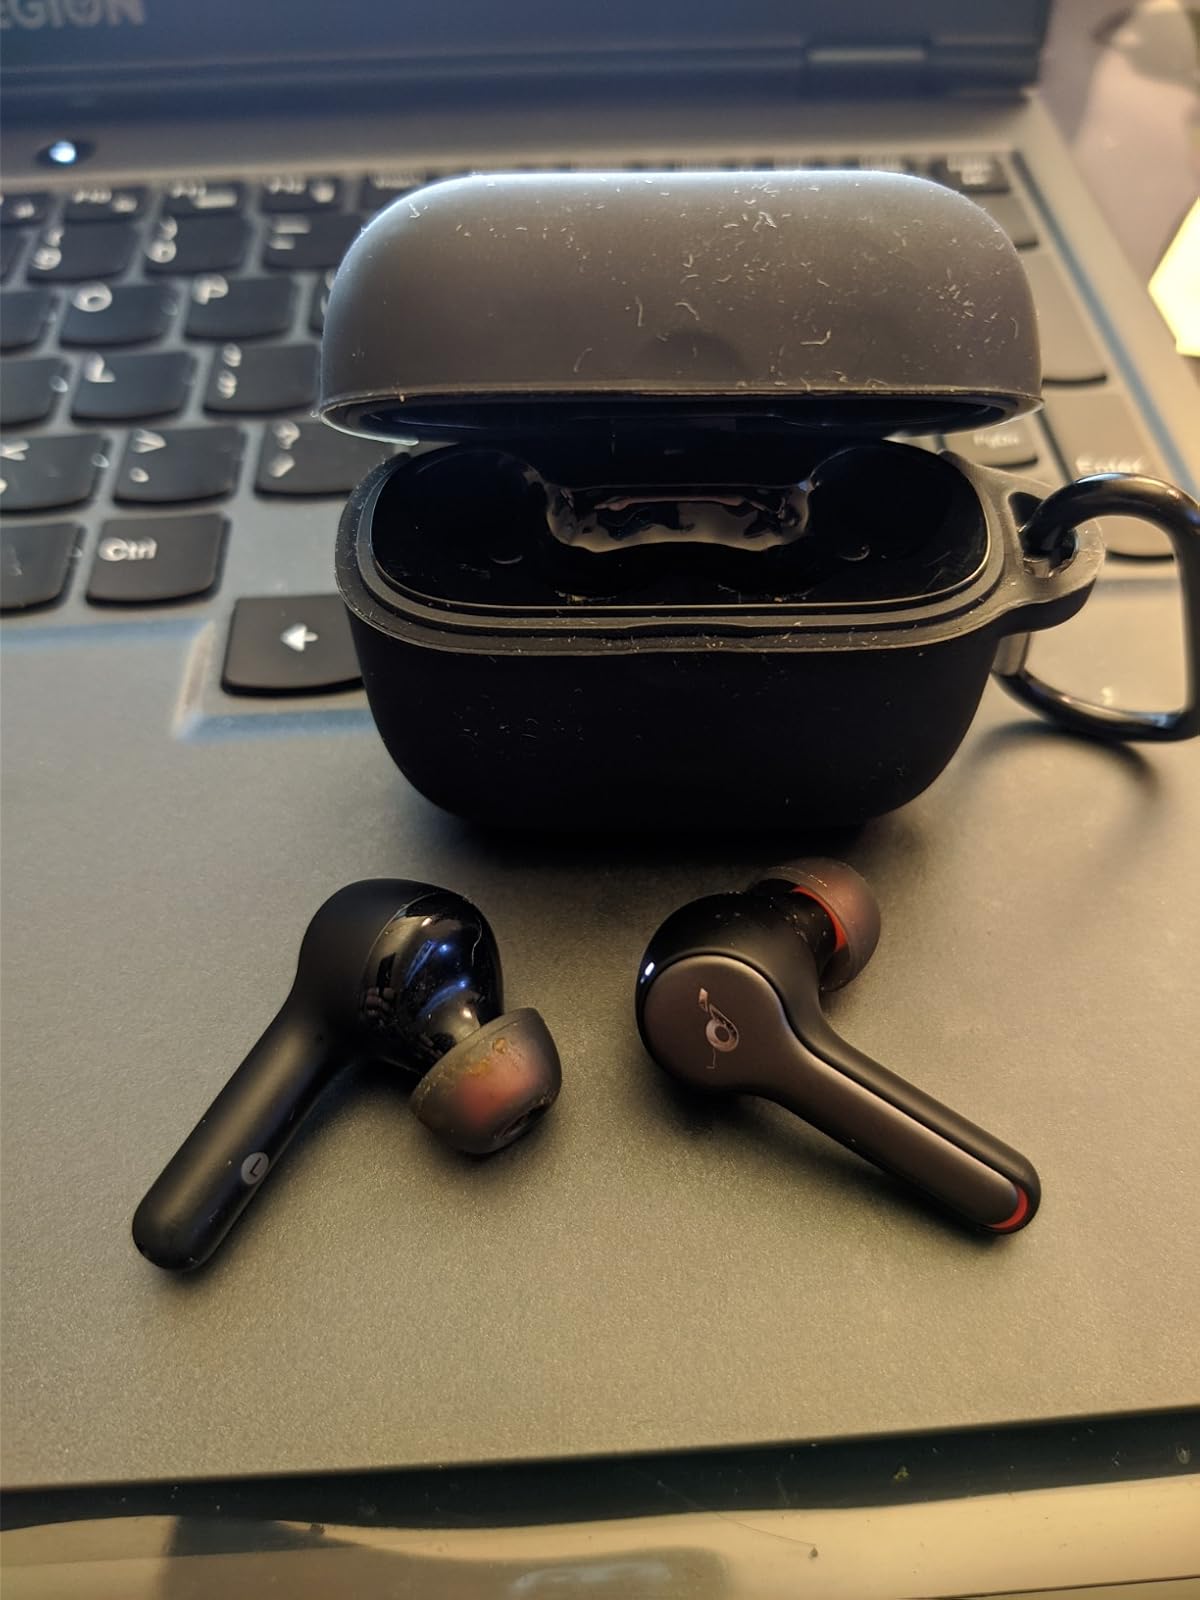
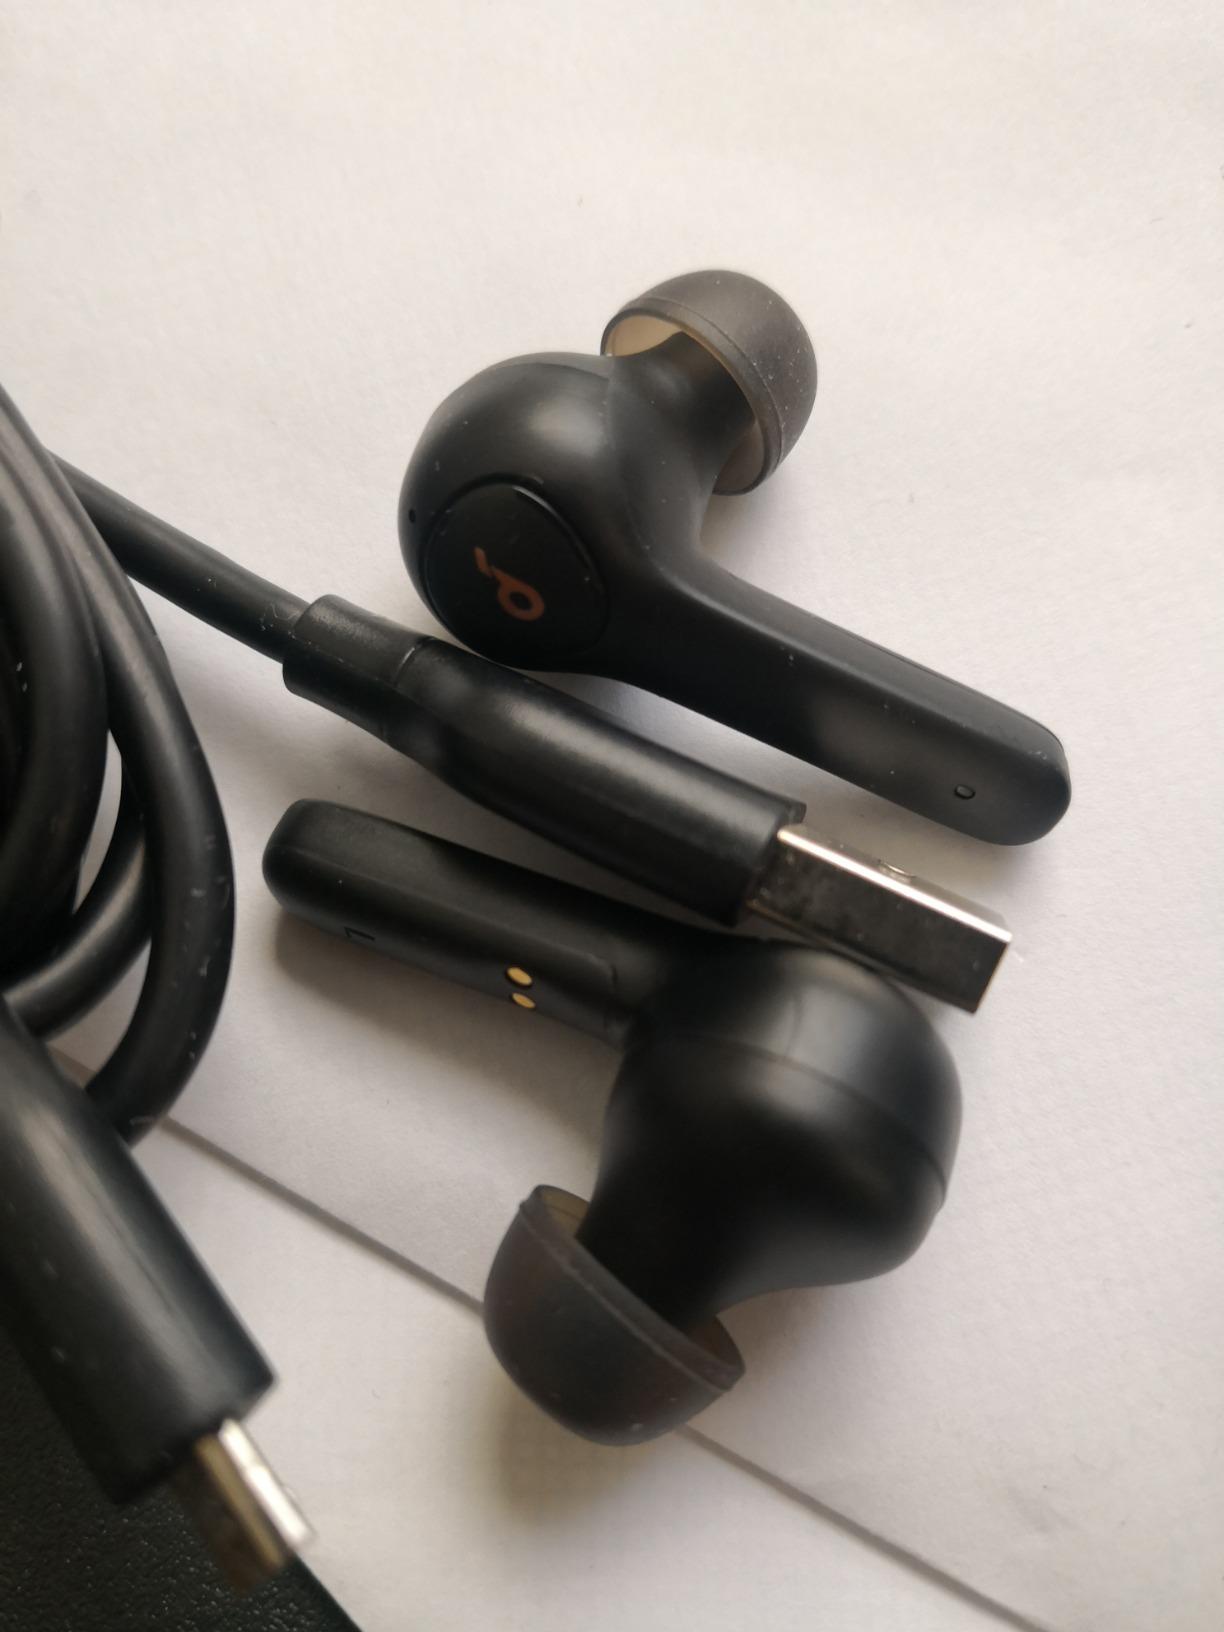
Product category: earbuds
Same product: no